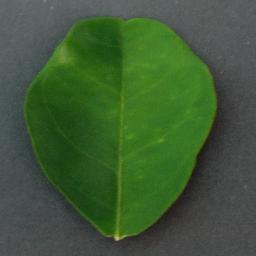
Label: Orange___Haunglongbing_(Citrus_greening)